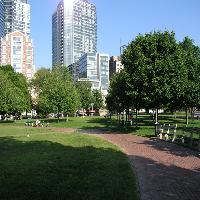
Weather: sun or clear